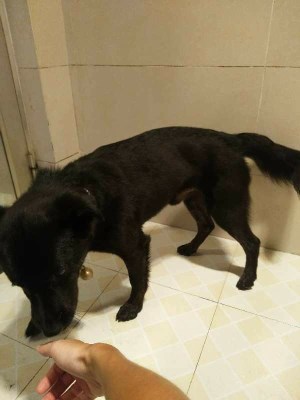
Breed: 3580-n000122-Labrador_retriever